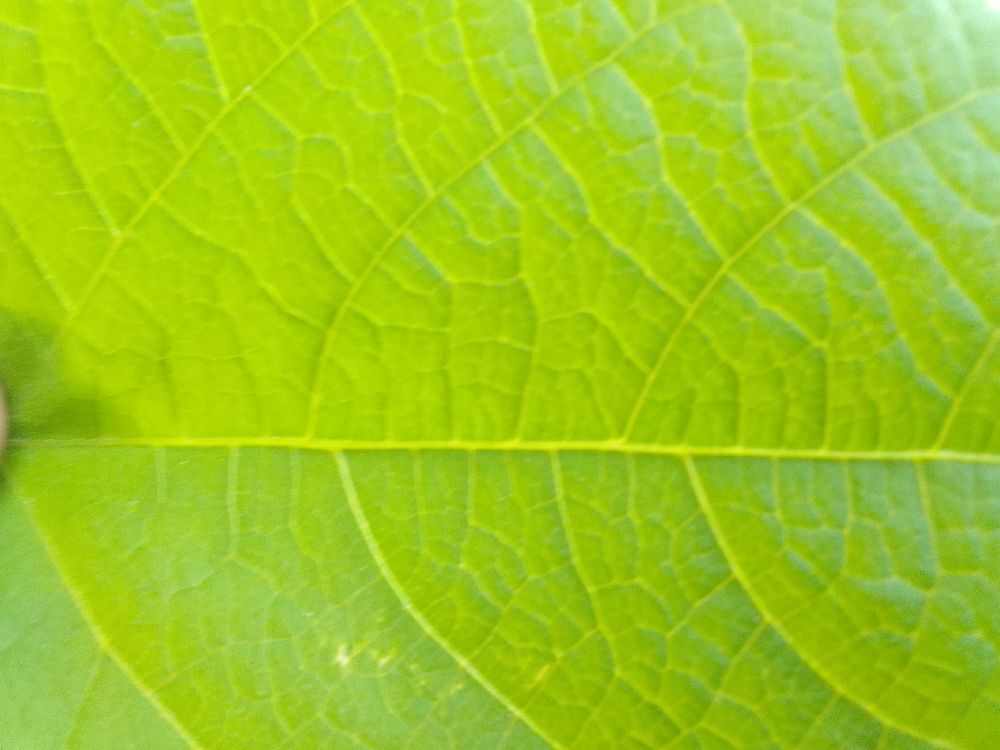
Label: healthy